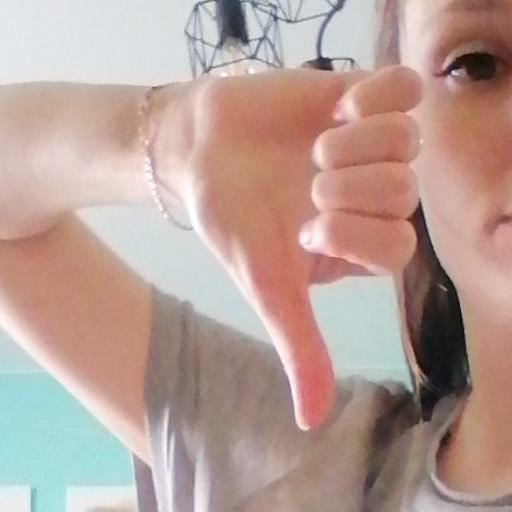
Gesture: dislike